Inlow Hall (Eastern Oregon University)

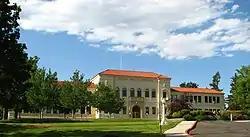
South elevation of the Administration Building (Inlow Hall) in 2009.

Inlow Hall, the administration building at Eastern Oregon University in La Grande, Oregon, United States, was built in 1929. It was listed on the National Register of Historic Places as the Administration Building in 1980.